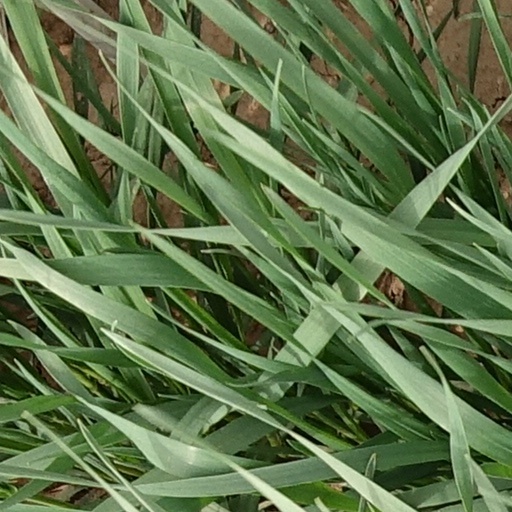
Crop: wheat